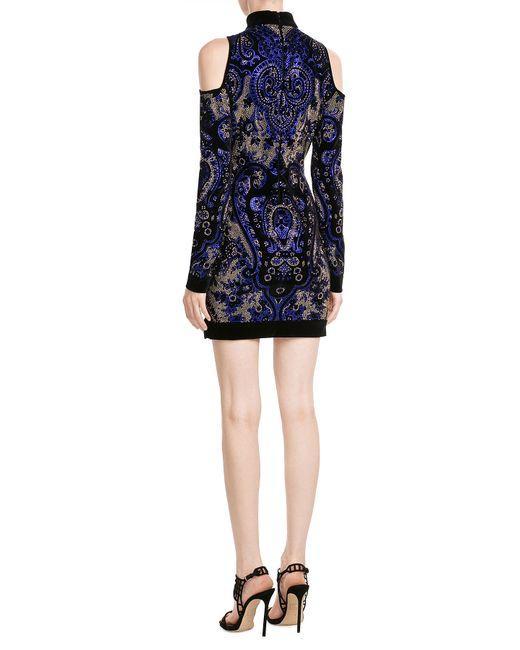
Schulterfreies blaues und schwarzes kurzes Kleid mit langen Ärmeln und schwarzem engem Kragen